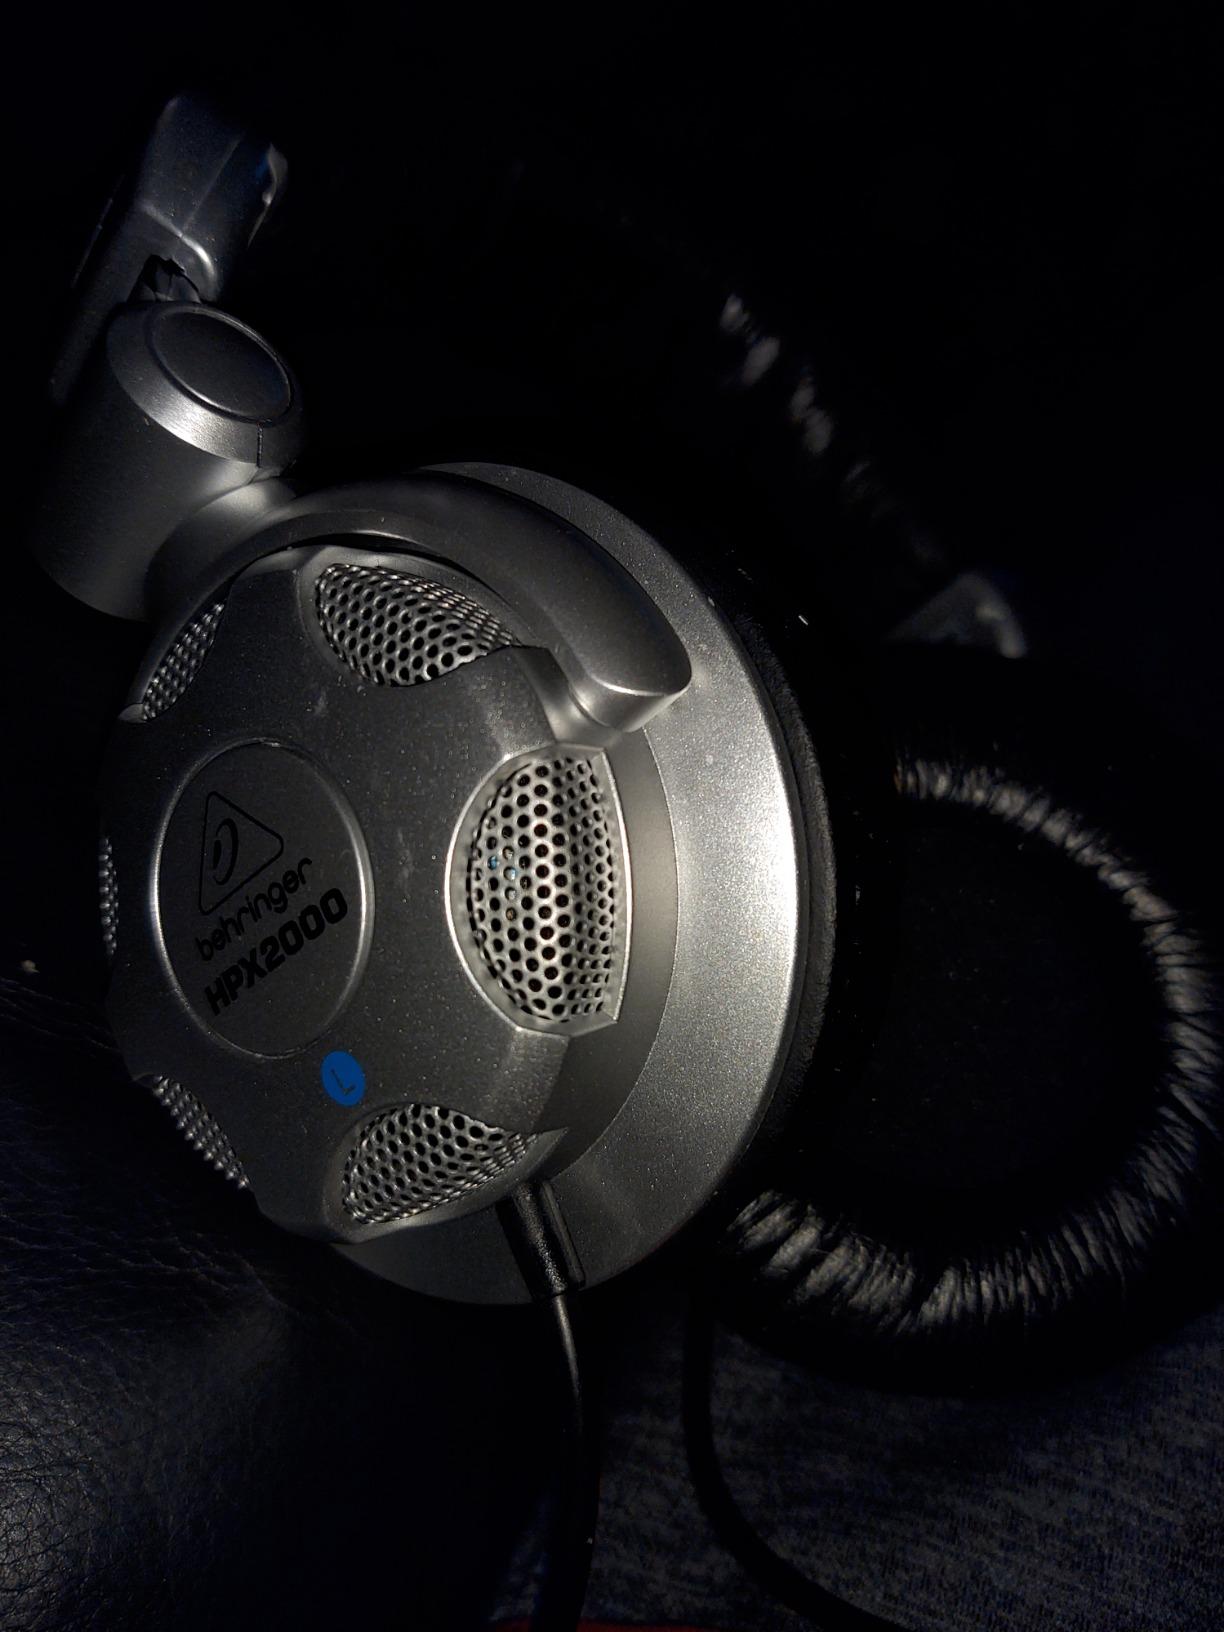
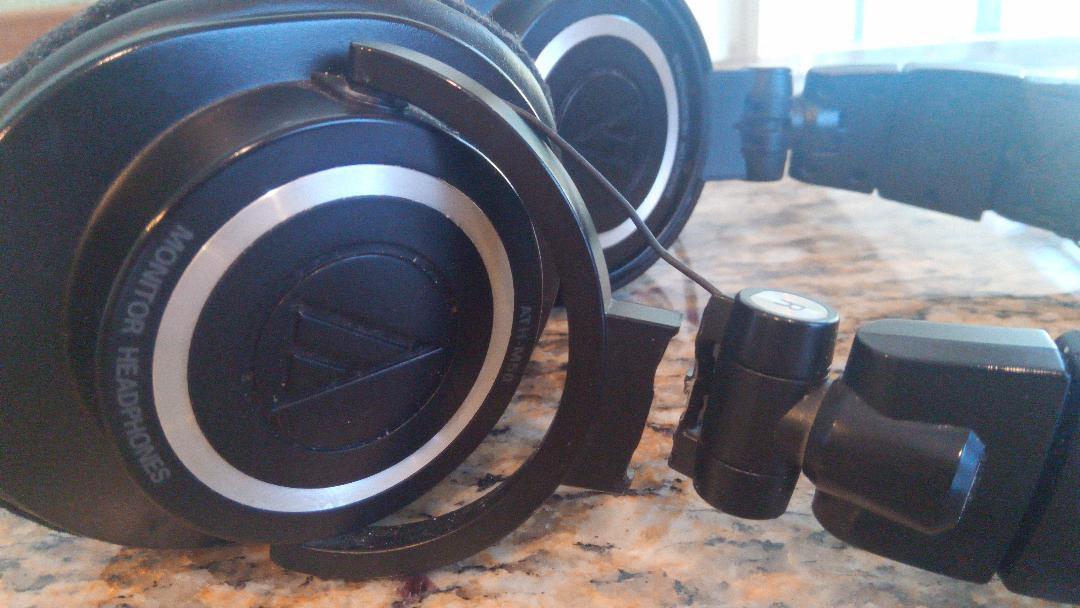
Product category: headphones
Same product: no